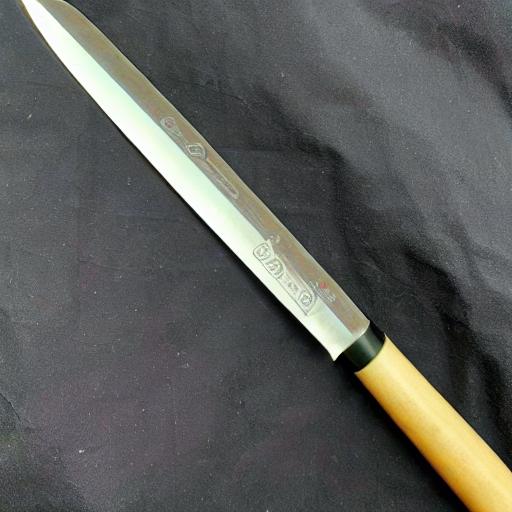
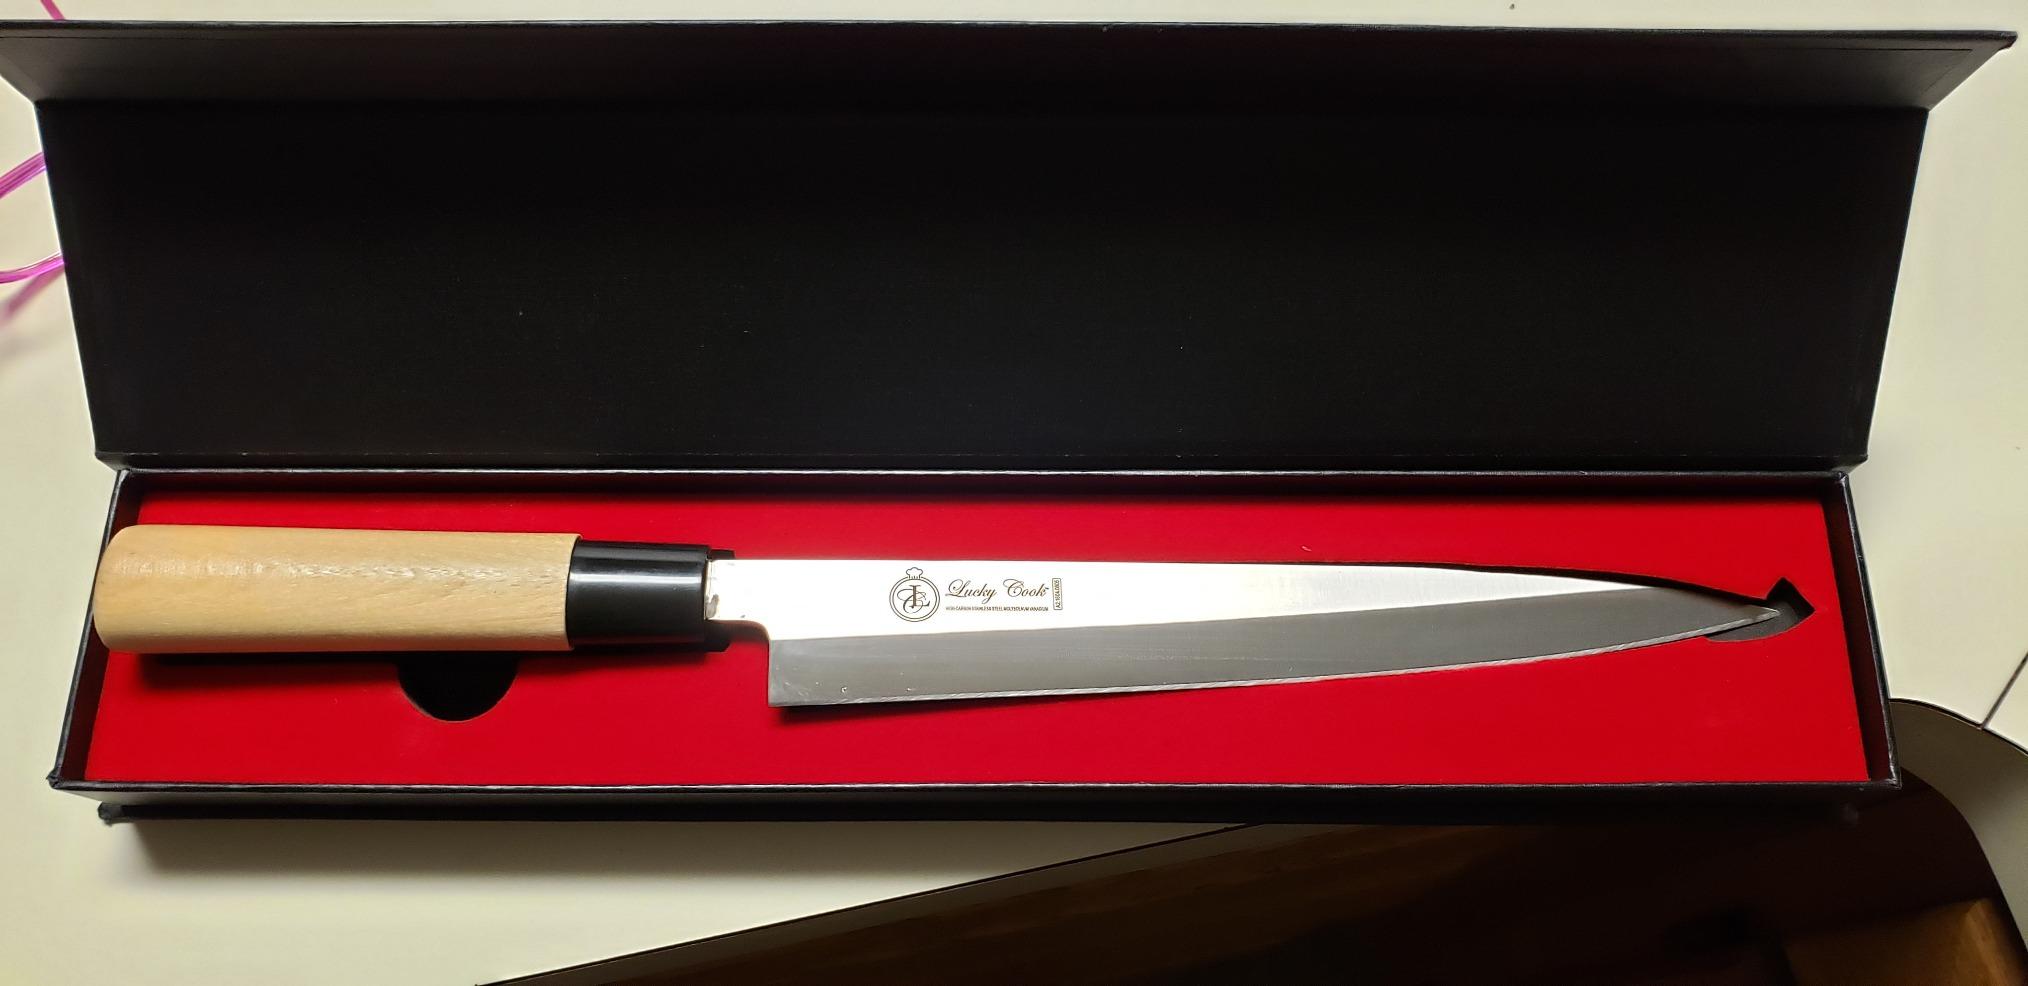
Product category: items_knife
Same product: no